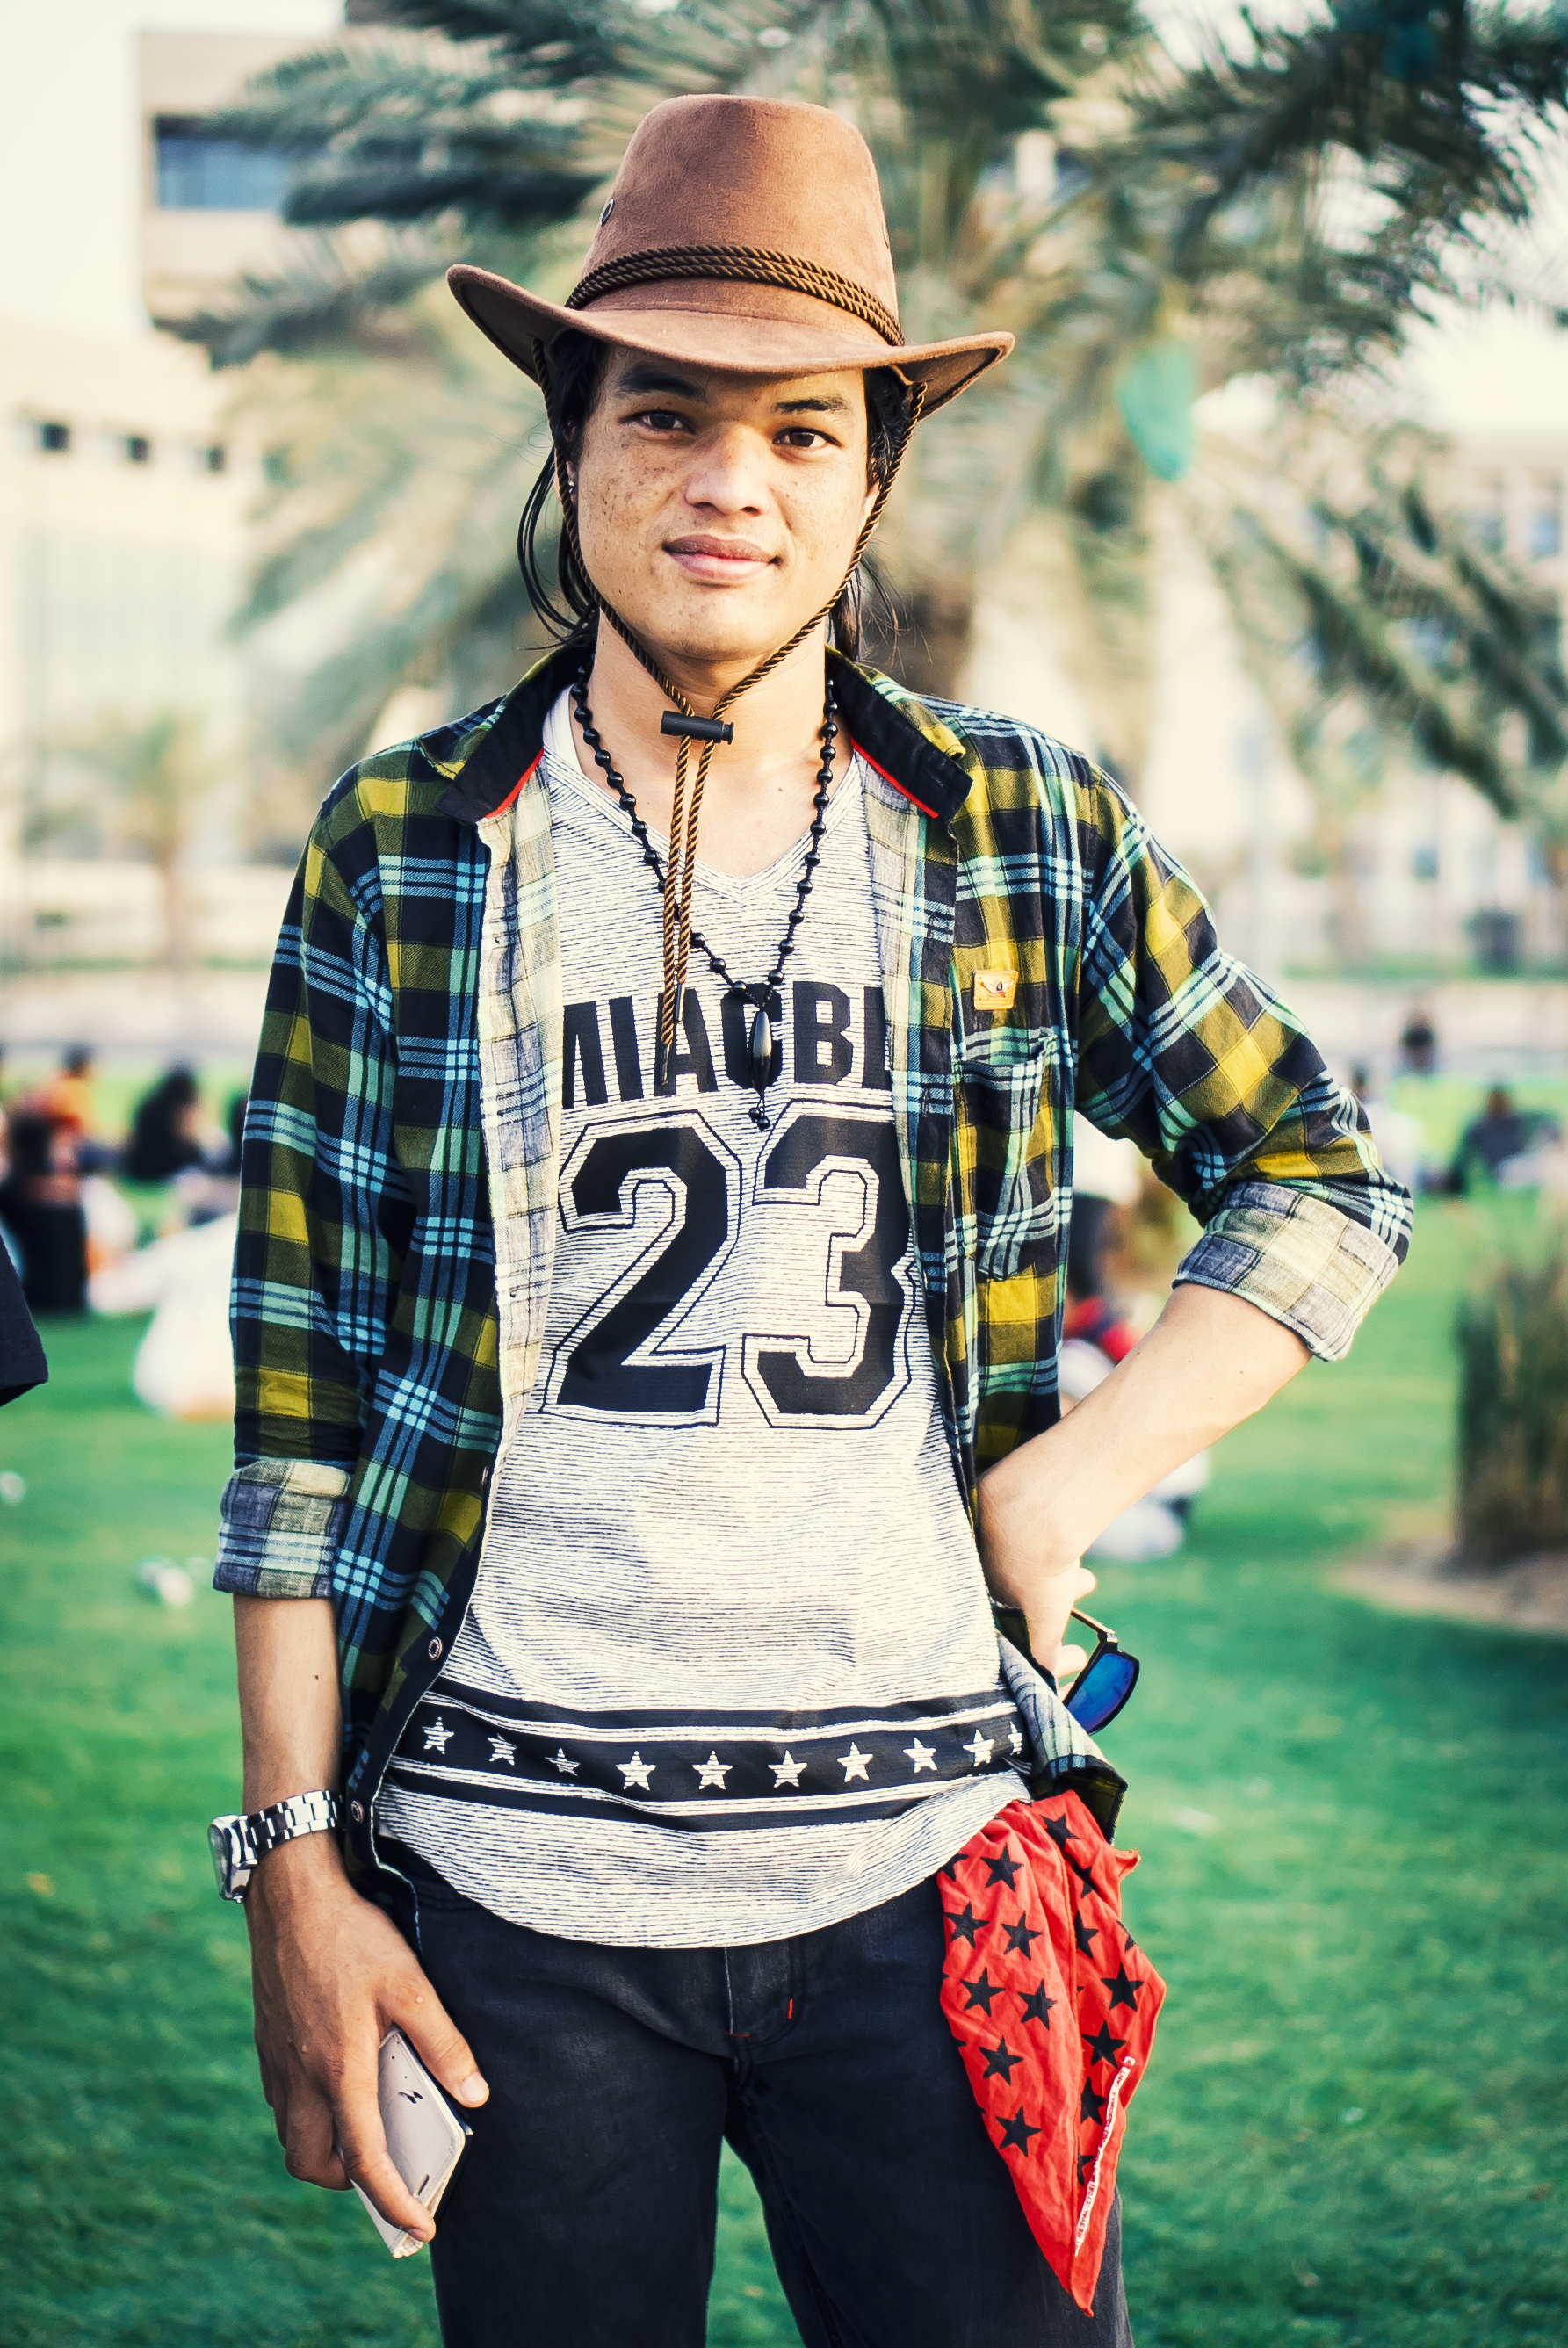
cool, clothing, street fashion, fashion, plaid, t shirt, outerwear, grass, photo shoot, design, photography, fashion accessory, headgear, textile, jeans, pattern, hat, tattoo, fedora, model, style, sleeve, suspenders, tartan, denim